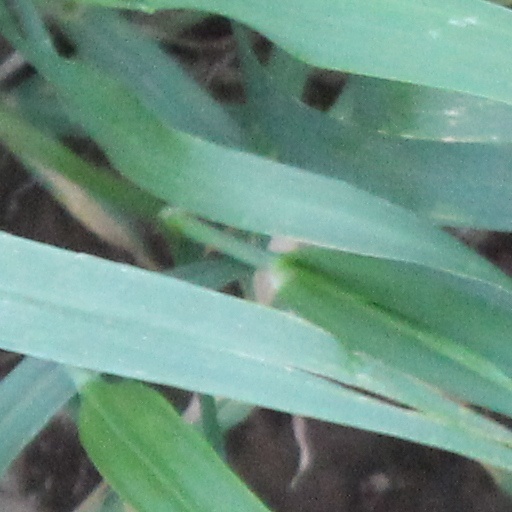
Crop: wheat